The Caledonian Edinburgh Hotel

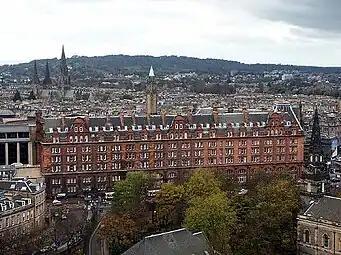
View of hotel from castle showing the Lothian Road side of the building

Hilton sold the Caledonian to Twenty14 Holdings, the hospitality investment arm of Abu Dhabi-based Lulu Group International, for £85m in January 2018. Hilton continued to manage the property. The new owners announced plans to remodel the hotel and add 50 more rooms, at a cost of £20m.